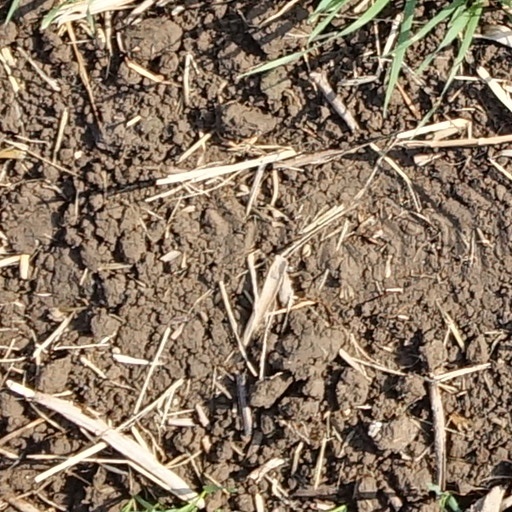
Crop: wheat